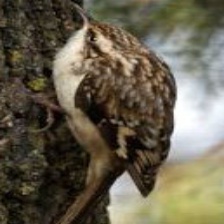
Species: BROWN CREPPER
Scientific name: CERTHIA AMERICANA